Afghan War prisoner escapes

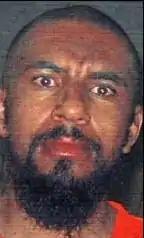
Abu Yahya al-Libi

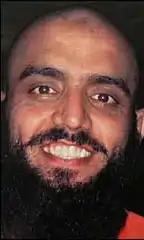
Muhammad Jafar Jamal al-Kahtani

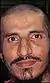
Omar al-Faruq

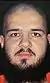
Abdullah Hashimi

In July 2005, Omar al-Faruq, the highest-ranked prisoner at the base and one of the highest-ranked al-Qaeda officers ever captured, escaped along with Libyan Abu Yahya al-Libi, Saudi Muhammad Jafar Jamal al-Kahtani and Syrian Abdullah Hashimi.